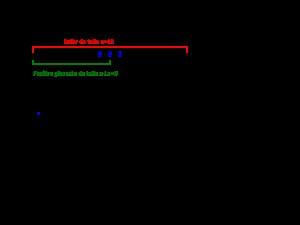
LZ77 et LZ78 sont deux algorithmes de compression de données sans perte proposés par Abraham Lempel et Jacob Ziv en 1977 et 1978.